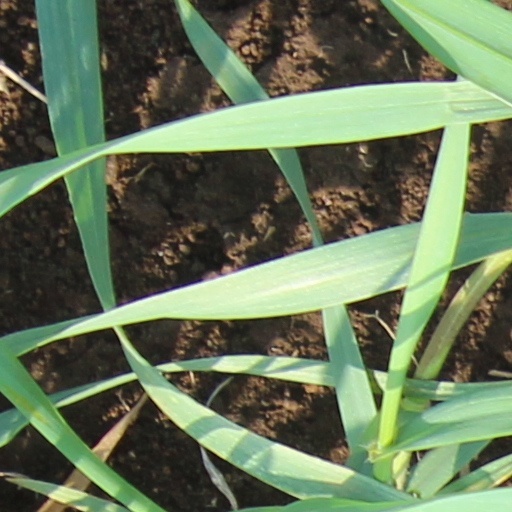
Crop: wheat